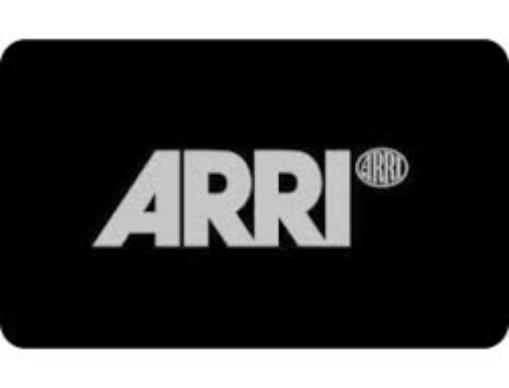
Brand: Arri
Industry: Clothes